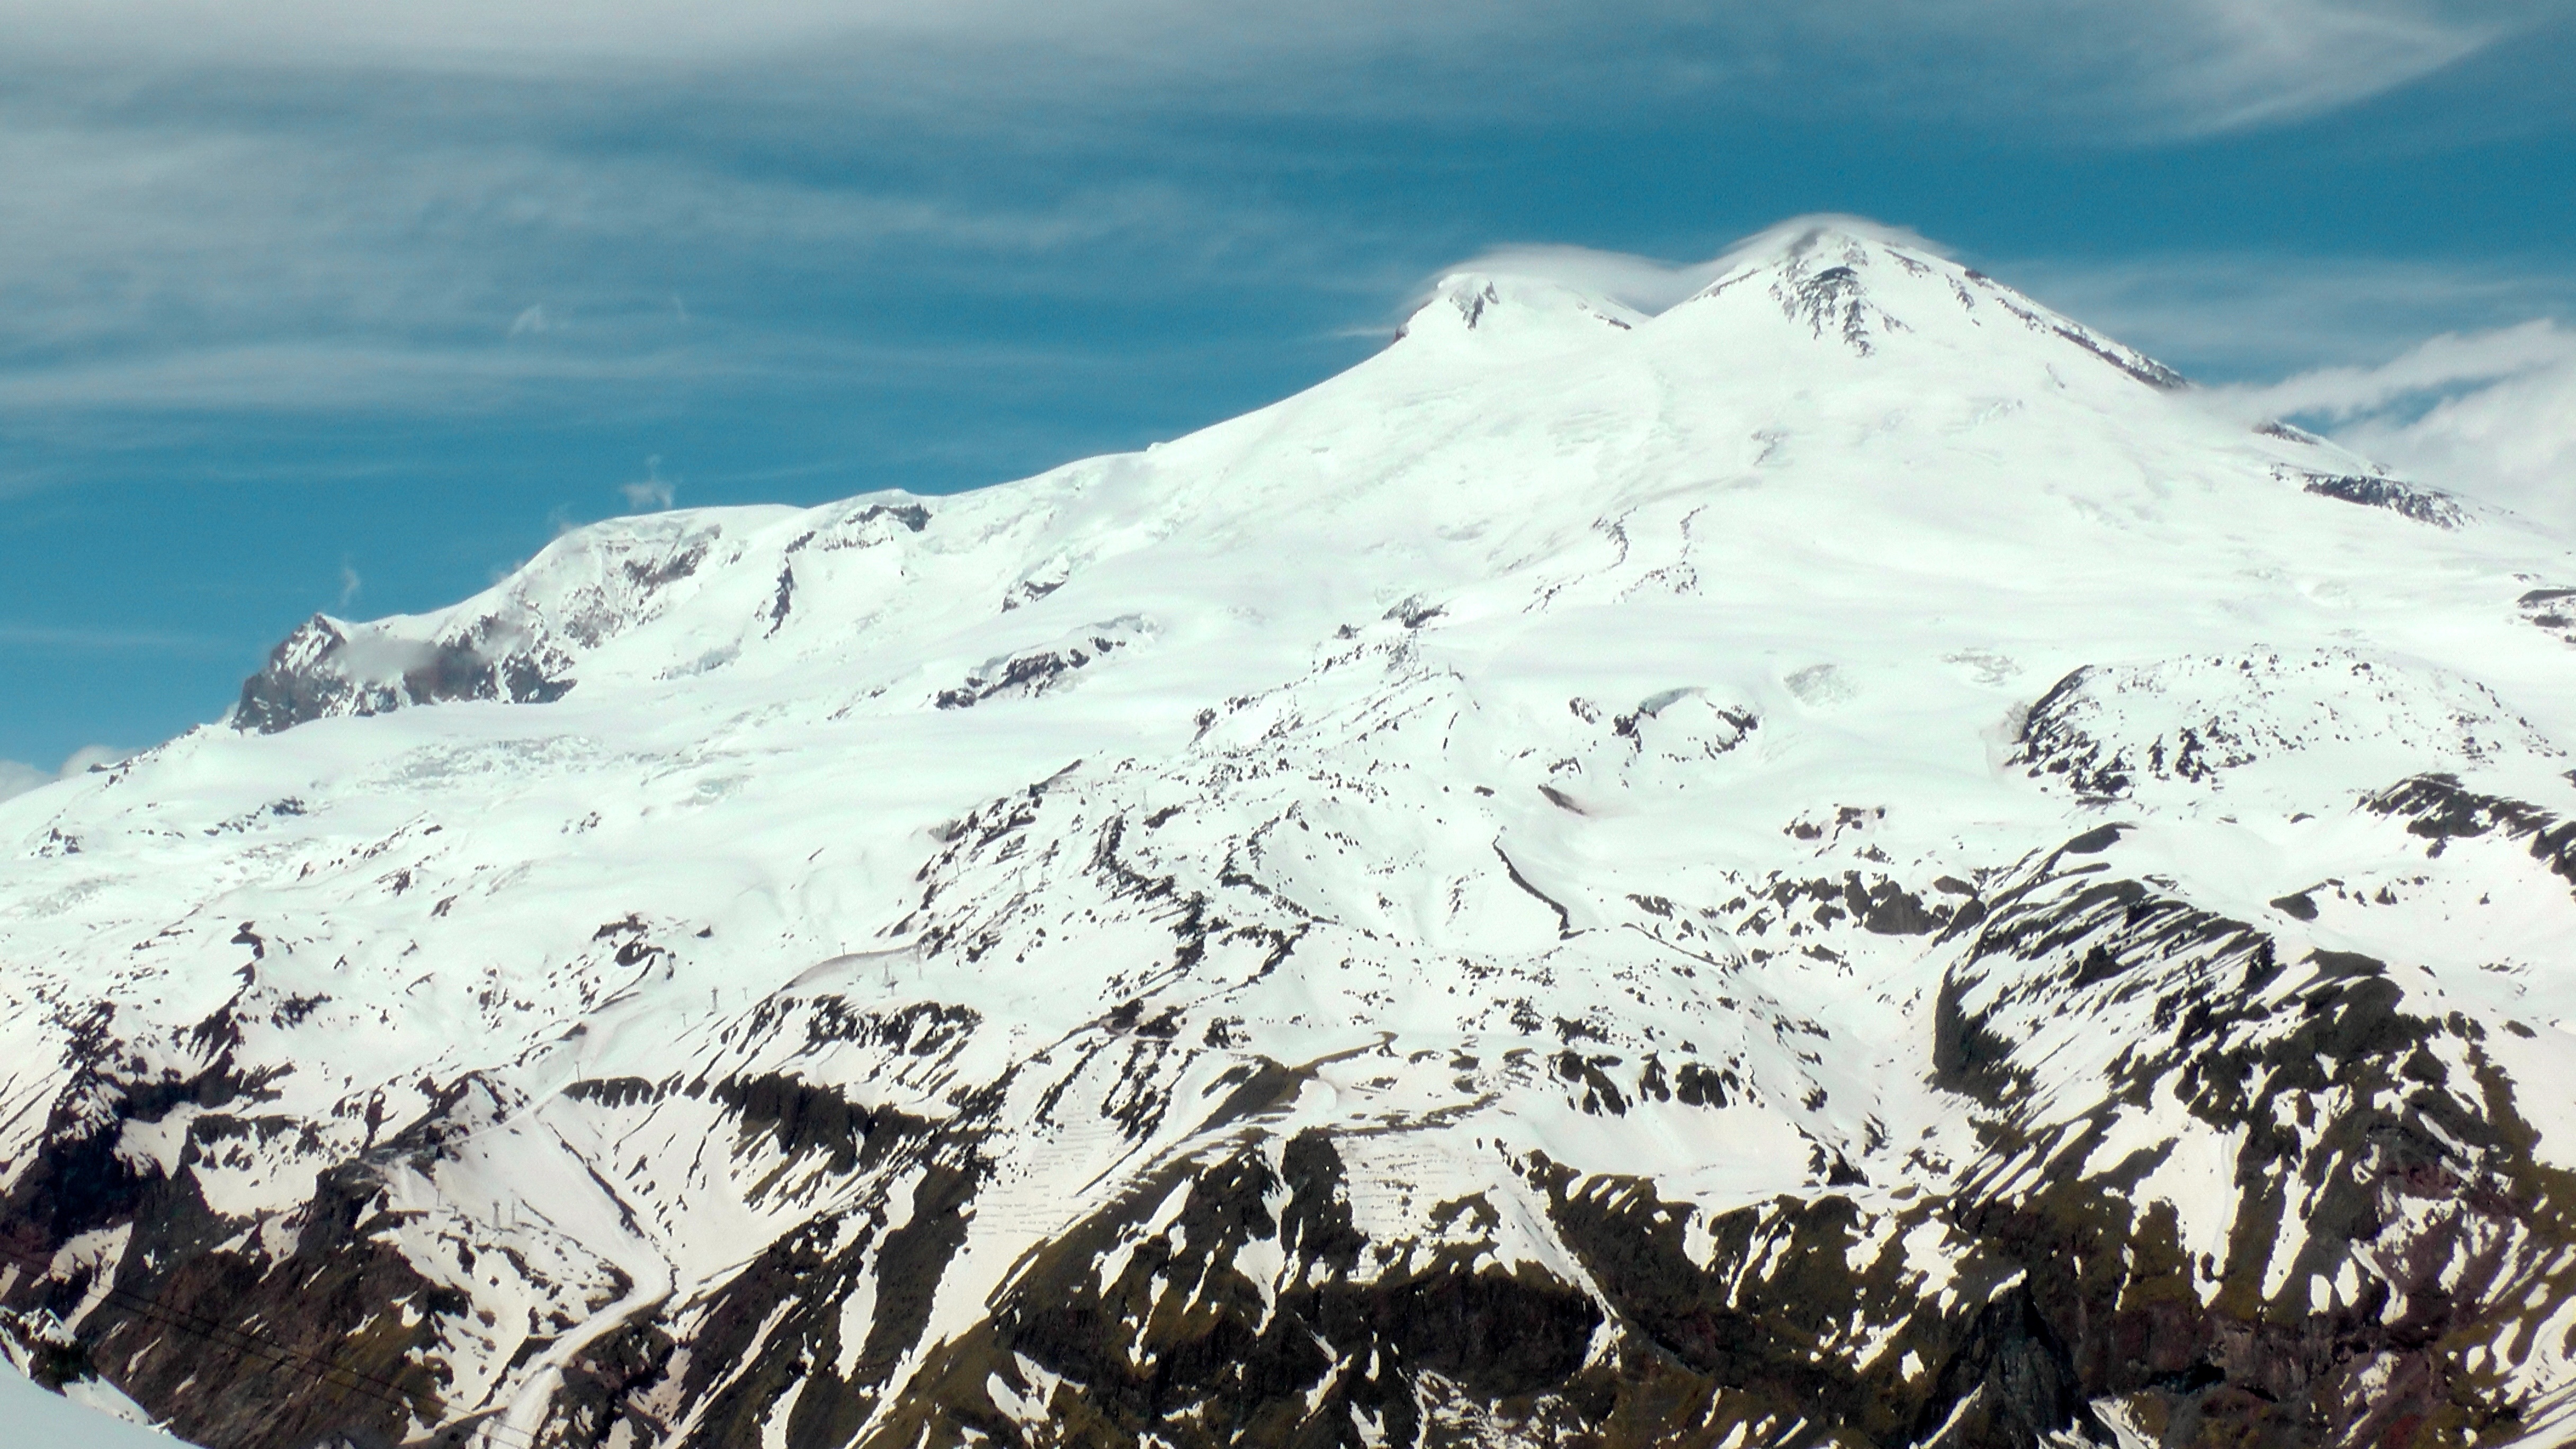
landscape, nature, mountain, snow, sun, track, mountain range, glacier, climbing, arctic, ridge, summit, height, mountaineering, rocks, clouds, mountains, alps, flags, plateau, fell, cirque, piste, landmarks, tundra, moraine, landform, stratovolcano, good weather, arctic ocean, the caucasus, kabardino balkaria, northern caucasus, elbrus, cheget, geographical feature, mountainous landforms, glacial landform, geological phenomenon